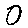
Label: 0